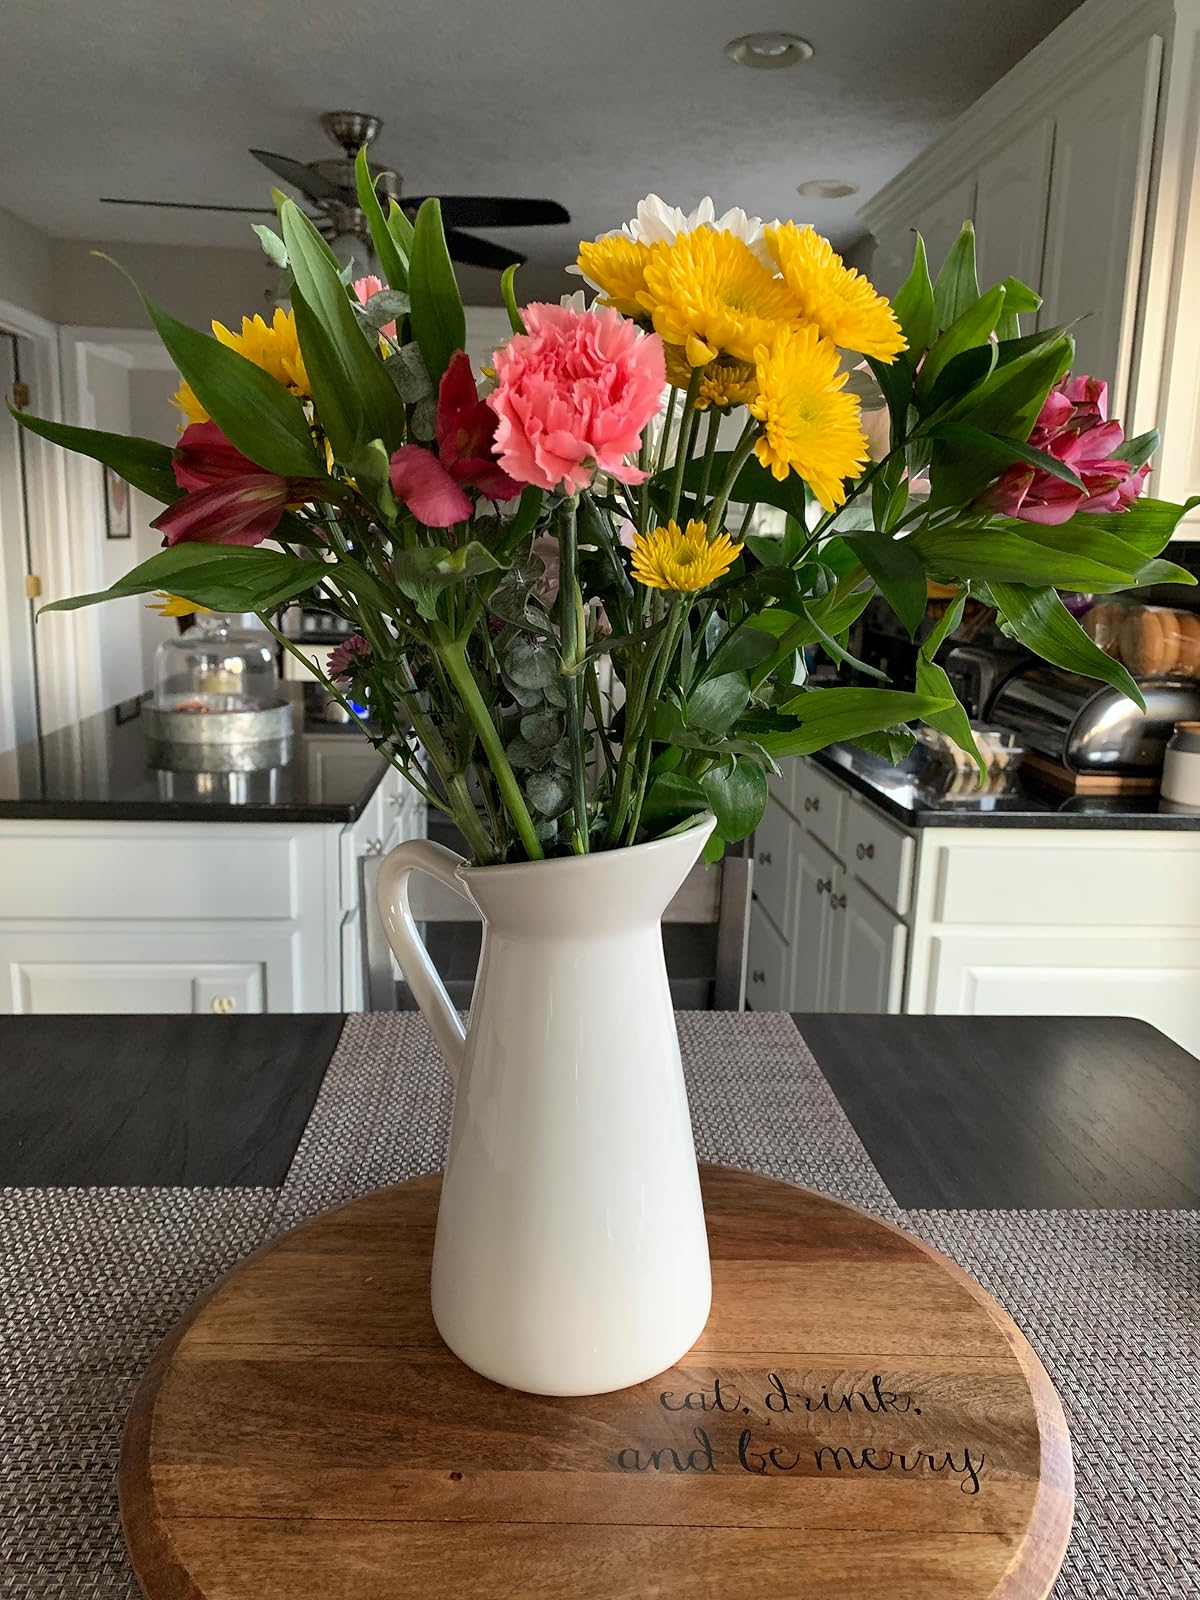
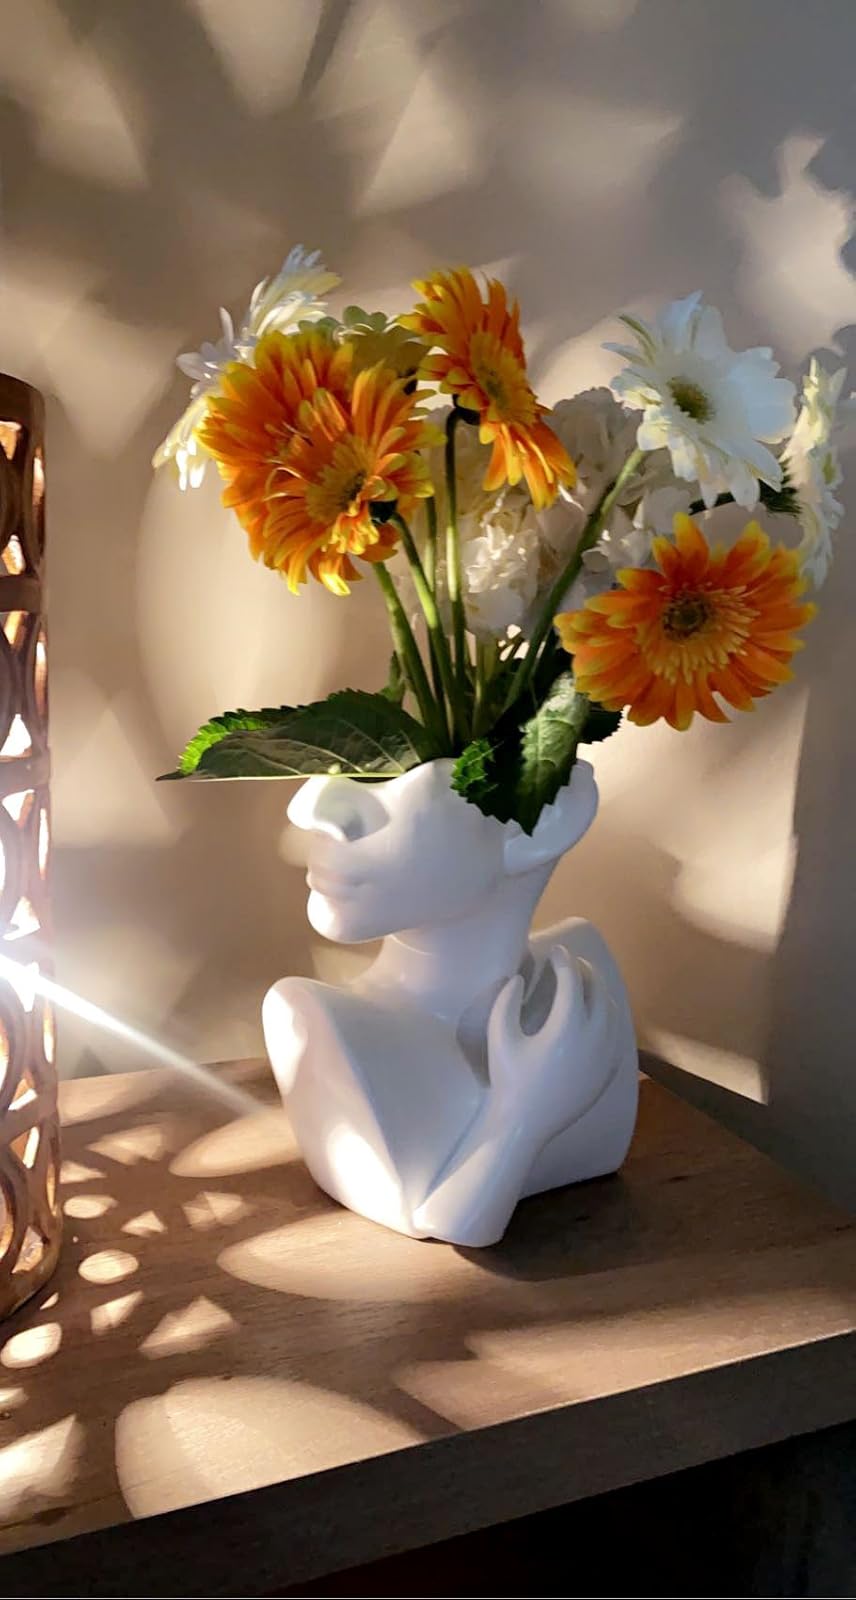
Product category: vase
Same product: no